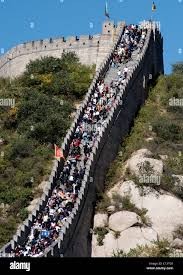
Landmark: Great Wall of China